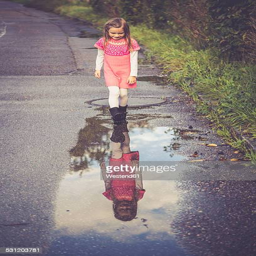
little girl looking at her mirror image on a puddle